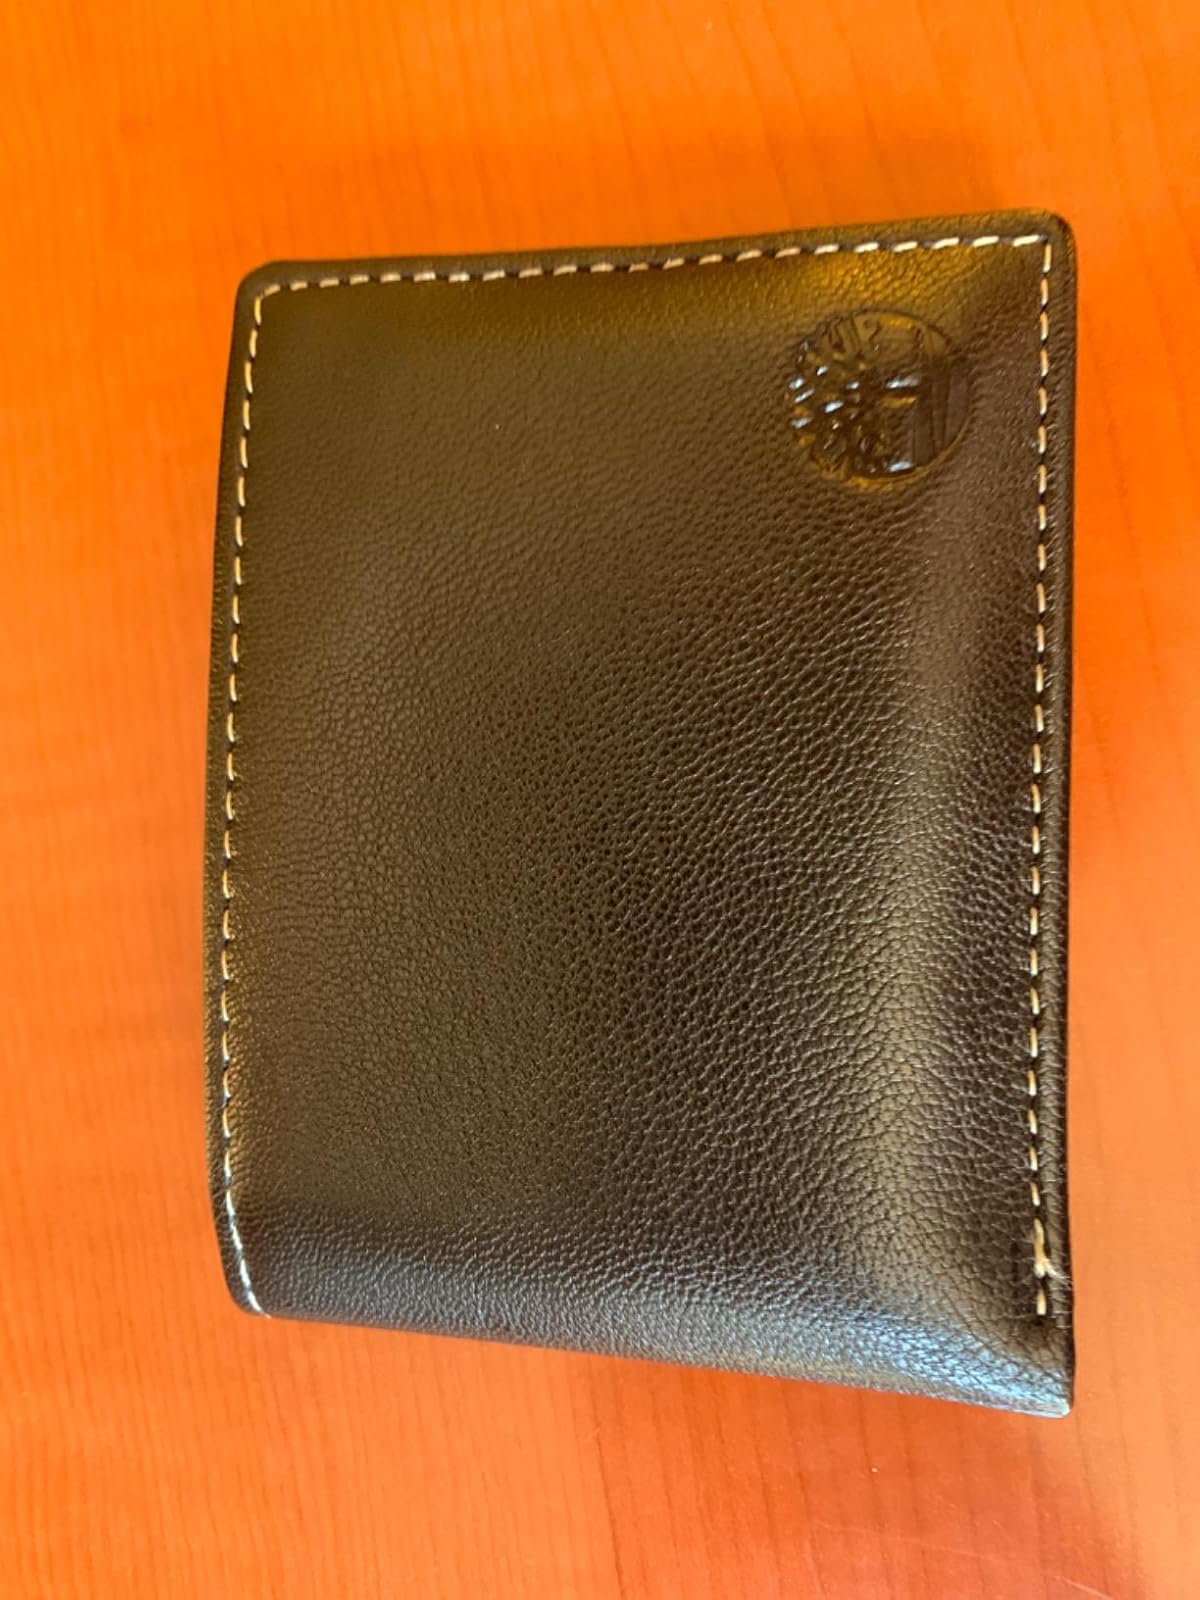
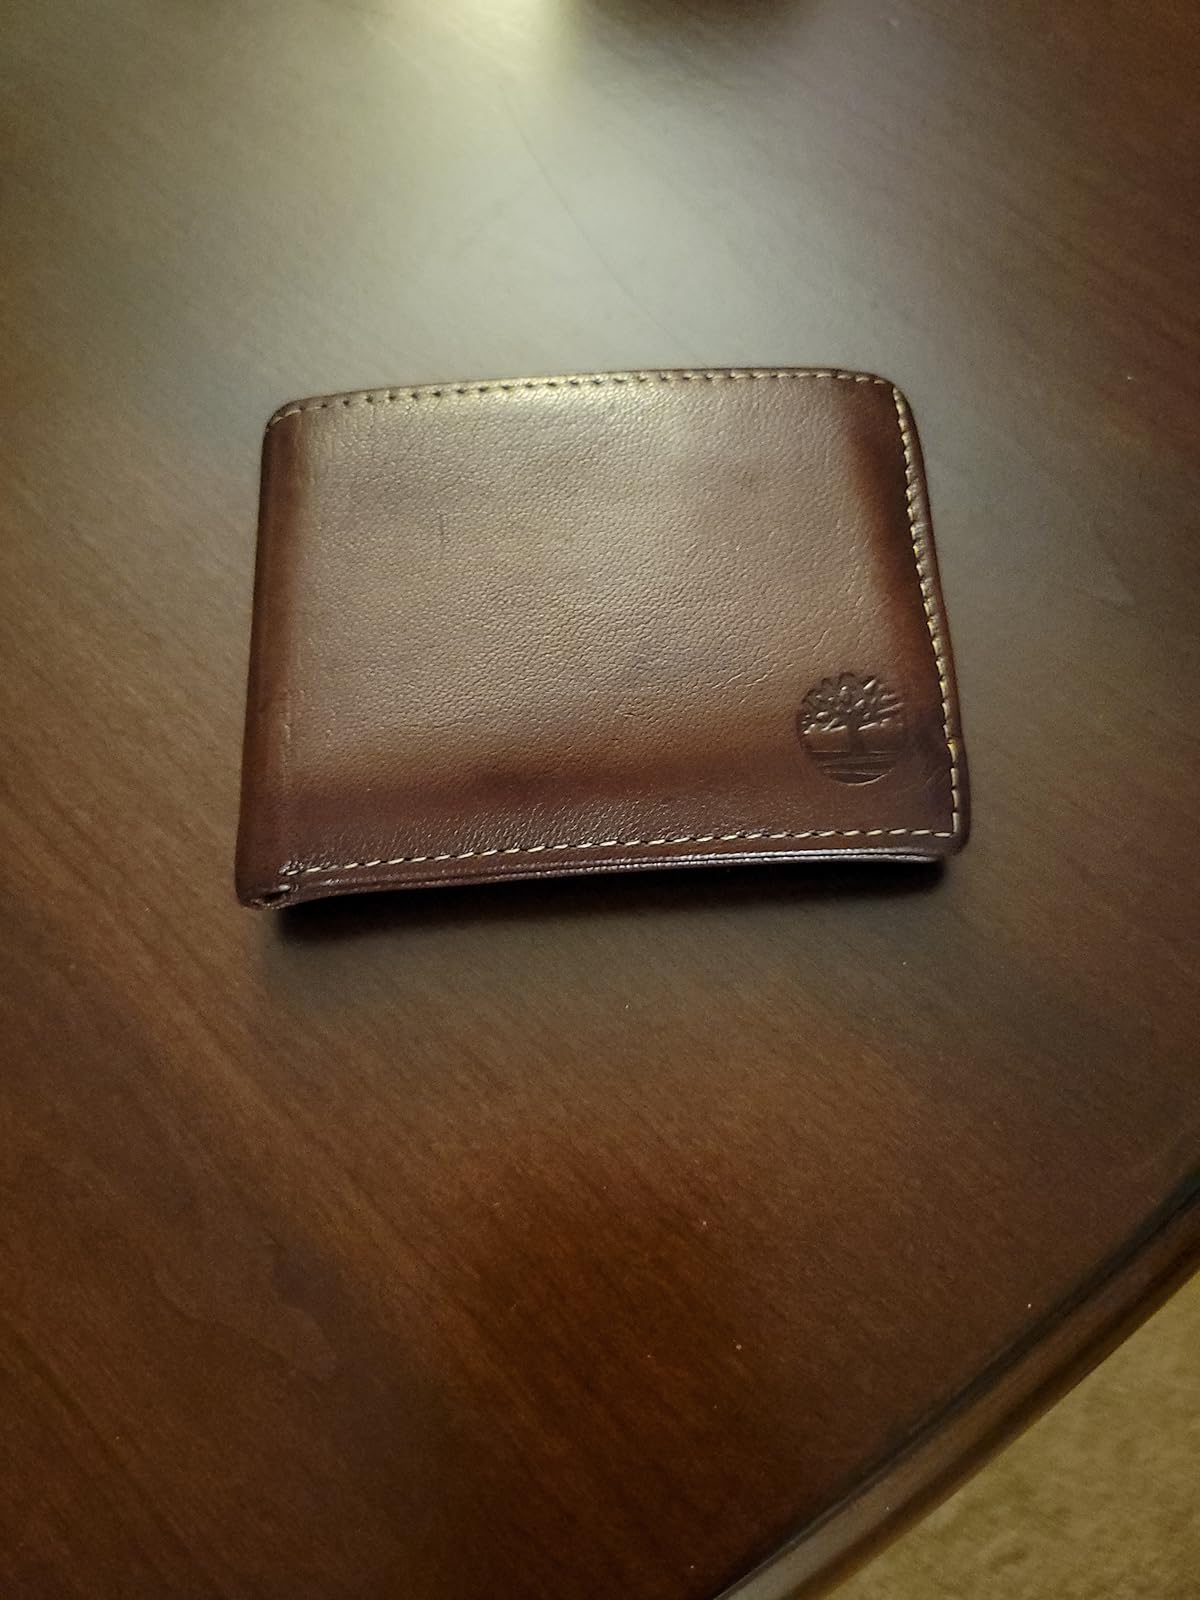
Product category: accessories_wallet
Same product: no